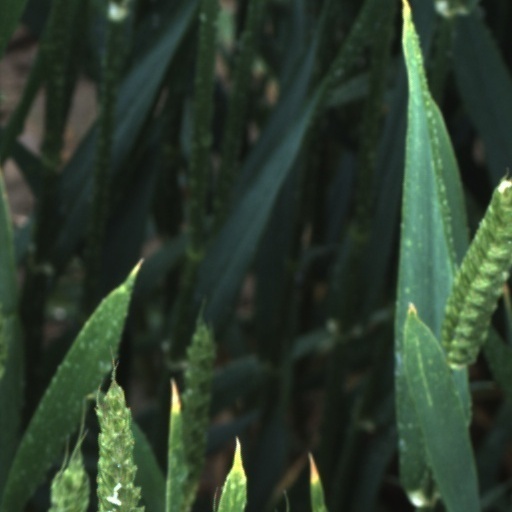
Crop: wheat